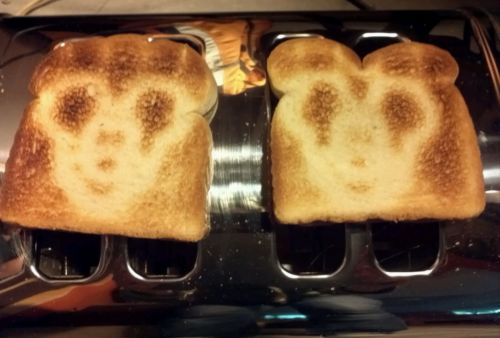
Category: toaster